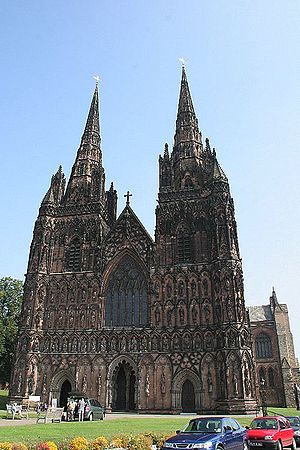
Lichfield
Domkirken i Lichfield
Lichfield er en by i Lichfield-distriktet, Staffordshire, England, med et indbyggertal på 33.726. Distriktet har et befolkningstal på 103.061. Byen ligger 176 km fra London. Den nævnes i Domesday Book fra 1086, hvor den kaldes Lece/Licefelle.